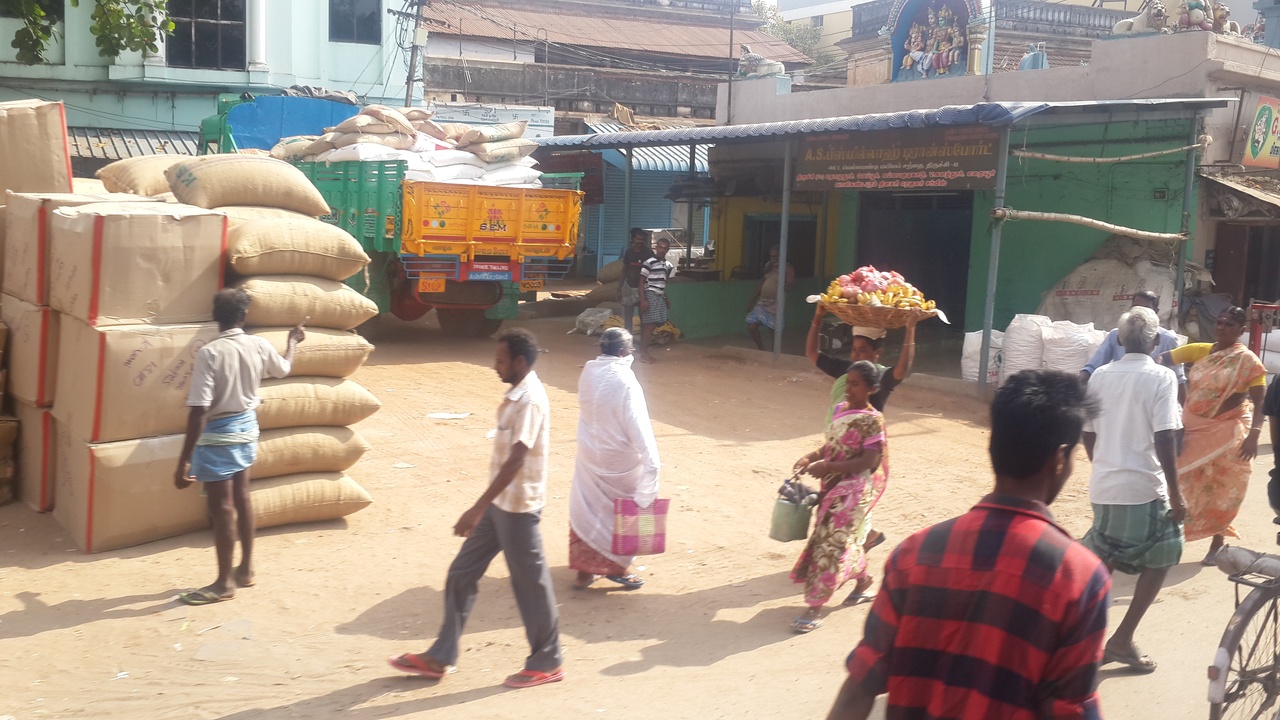
People seen near wholesale shops of spices.